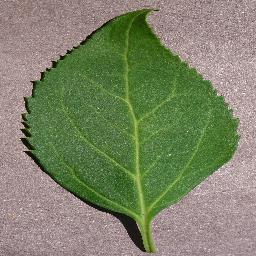
Label: Cherry___healthy